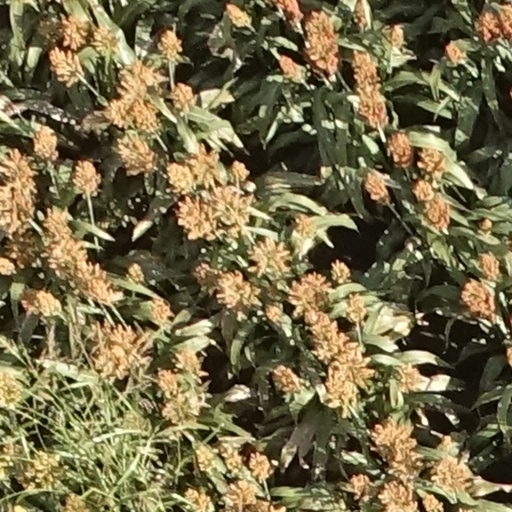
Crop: sorghum